John VII of Constantinople

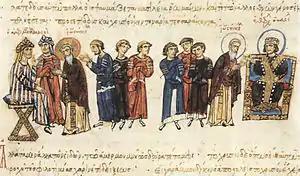
The embassy of John VII in 829, between Emperor Theophilos (right) and Caliph Al-Ma'mun, from the Madrid Skylitzes

John VII of Constantinople, surnamed "Grammatikos" or "Grammaticus", i.e., ""the Grammarian"" (died before 867), was Ecumenical Patriarch of Constantinople from 21 January 837 to 4 March 843, died before 867. He is not to be confused with the much earlier philosopher John Philoponus.